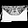
Label: Bag